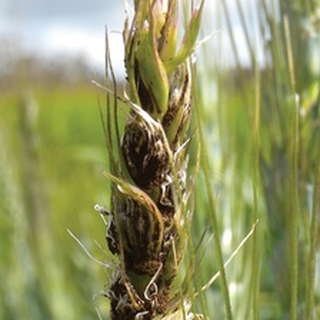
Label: wheat_smut